Gufeng music

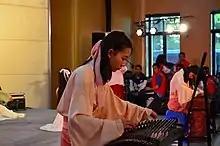
Students wearing Hanfu and playing Gufeng music

Gufeng music is a type of music genre by artists originating from the Greater China region. It is a kind of C-pop music with a background in Chinese legends, the style of Chinese folk songs and drama; melodies in the genre are similar to classical Chinese music and are played on classical Chinese musical instruments. It is similar but slightly different from Zhongguo feng music.